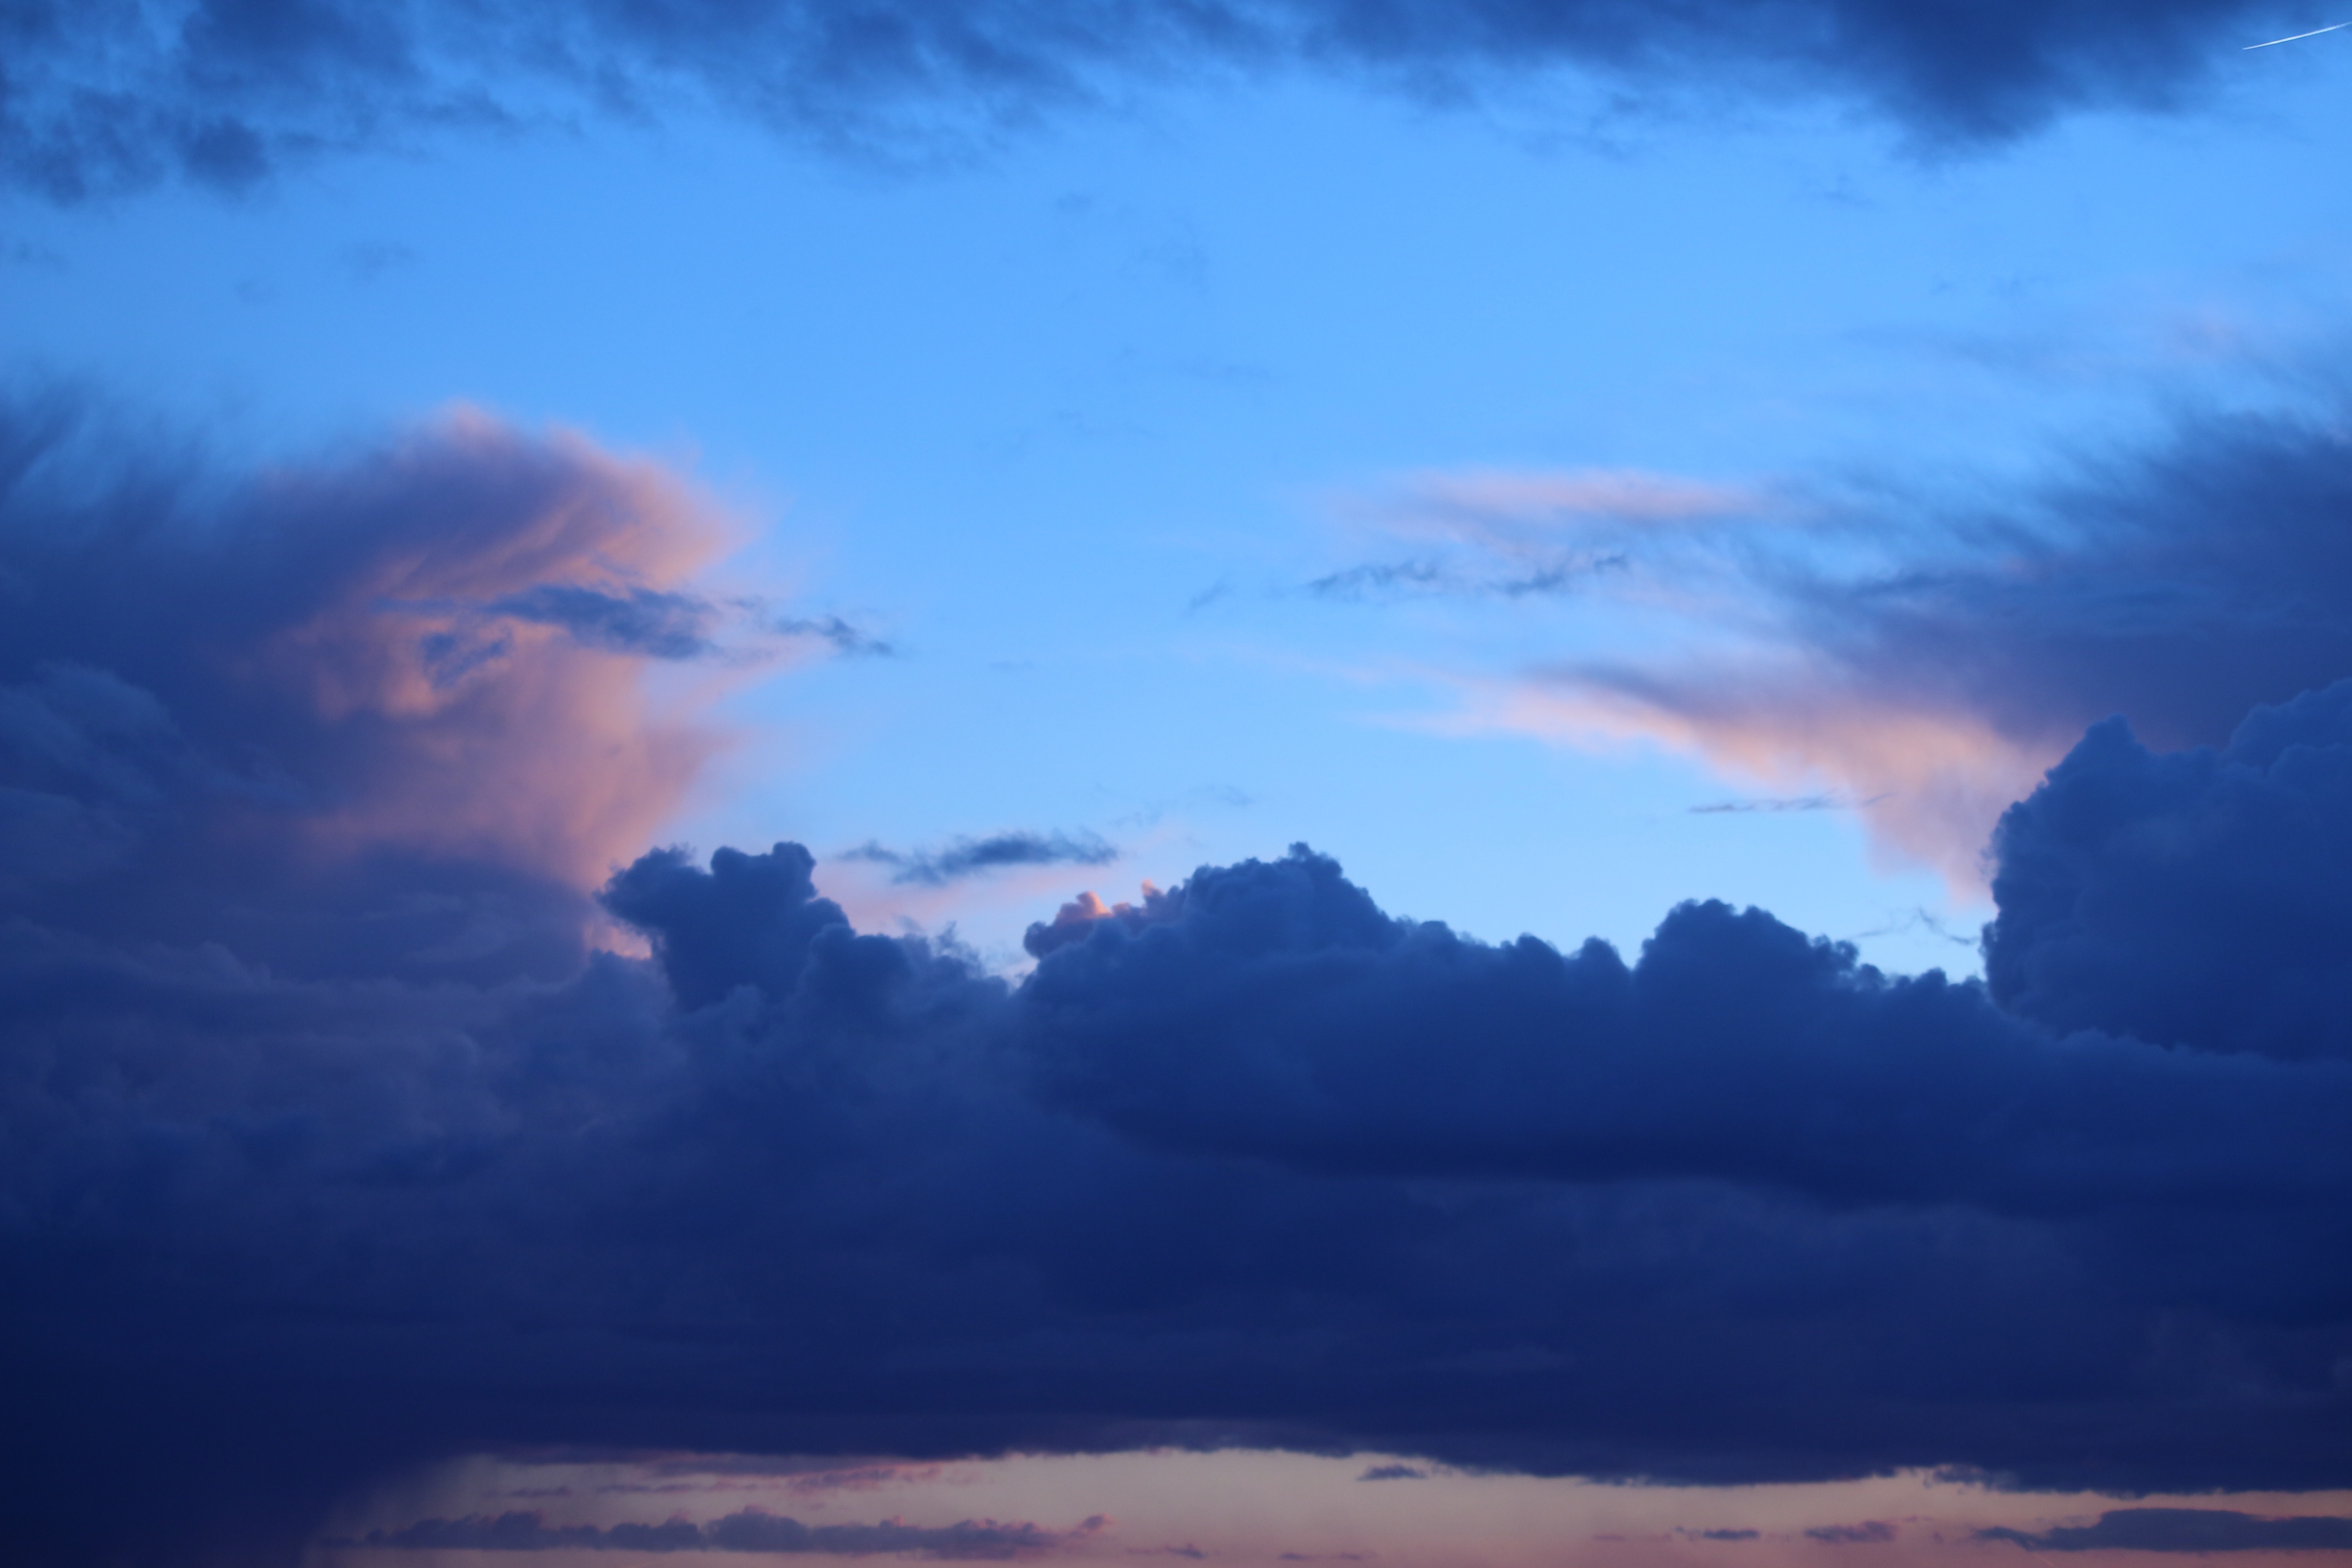
nature, horizon, cloud, sky, sunrise, sunset, sunlight, dawn, atmosphere, dusk, evening, weather, cumulus, blue, clouds, afterglow, dark clouds, meteorological phenomenon, red sky at morning